The Silent Mystery

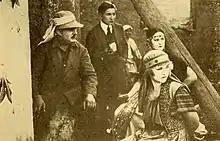
Still with an unidentified actor, Philip Ford, Mae Gaston and Rosemary Theby

As described in a film magazine, Phil Kelly (Ford) devotes himself to solving the mystery surrounding the Graham family. Mrs. Graham (Van Name) has stolen a famous oriental jewel from a mummy in Egypt called the Eye of the World. On her return to the United States, she is followed by Priestess Kah (Theby) and her associates, who are determined to recover the jewel. Betty Graham (Gaston) marries for money to help her father though a financial difficulty. The bridegroom has loaned Mrs. Graham money on the jewel and holds it as security. The night of the wedding he is mysteriously murdered and the body disappears. From this point on, anyone who touches or is connected in any way with the jewel comes under the shadow of the silent mystery and suffers accordingly. Phil has many opportunities to rescue Betty from villeins, and after the Priestess meets Phil, she falls in love with him to complicate matters further. She later obtains the aid of a band of Germans to aid her in obtaining the jewel from its robbers.